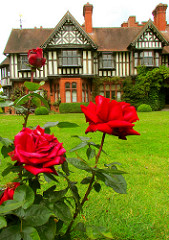
Flower: rose